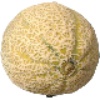
Label: Cantaloupe 2